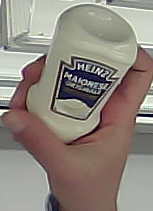
Product: heinz_mayo